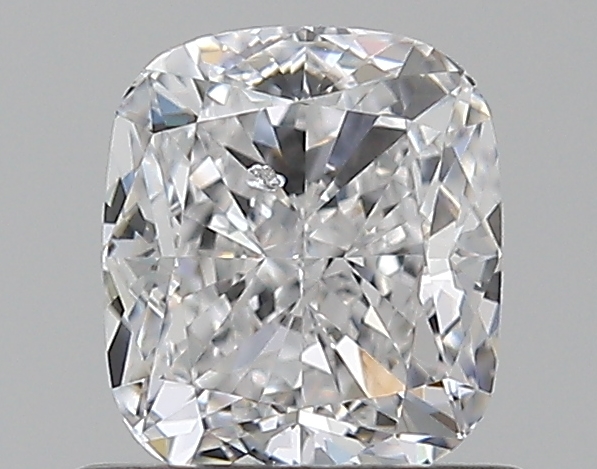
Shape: cushion
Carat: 0.73
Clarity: SI2
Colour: D
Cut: EX
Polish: EX
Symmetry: EX
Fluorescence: N
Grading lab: GIA
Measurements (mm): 5.46 x 4.75 x 3.23